Behavioral ecology

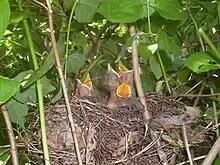
Blackbird chicks in a nest

According to Robert Trivers's theory on relatedness, each offspring is related to itself by 1, but is only 0.5 related to their parents and siblings. Genetically, offspring are predisposed to behave in their own self-interest while parents are predisposed to behave equally to all their offspring, including both current and future ones. Offspring selfishly try to take more than their fair shares of parental investment, while parents try to spread out their parental investment equally amongst their present young and future young.